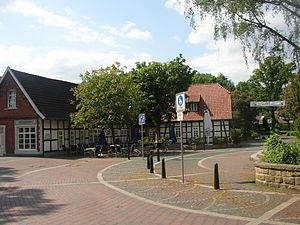
Steinhagen est une commune de Rhénanie-du-Nord-Westphalie, située dans l'arrondissement de Gütersloh, dans le district de Detmold, dans le Landschaftsverband de Westphalie-Lippe.